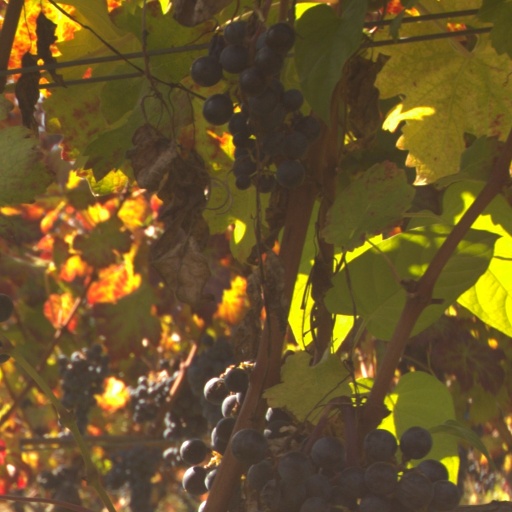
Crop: grape